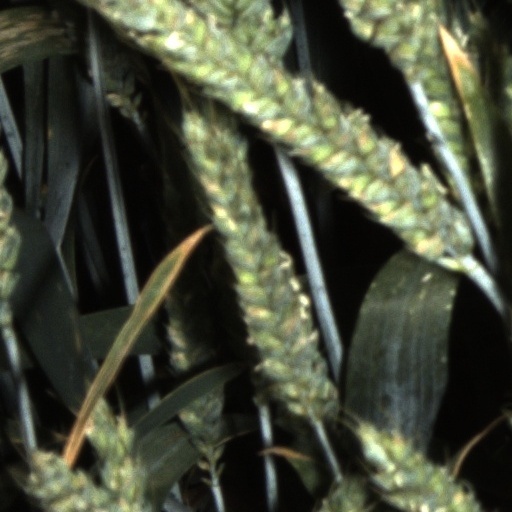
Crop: wheat